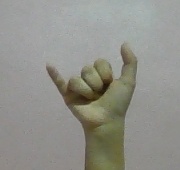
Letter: ya